Protozoa

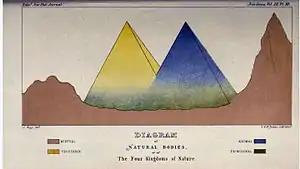
John Hogg's illustration of the Four Kingdoms of Nature, showing "Primigenal" as a greenish haze at the base of the Animals and Plants, 1860

As a phylum under Animalia, the Protozoa were firmly rooted in a simplistic "two-kingdom" concept of life, according to which all living beings were classified as either animals or plants. As long as this scheme remained dominant, the protozoa were understood to be animals and studied in departments of Zoology, while photosynthetic microorganisms and microscopic fungi—the so-called Protophyta—were assigned to the Plants, and studied in departments of Botany.